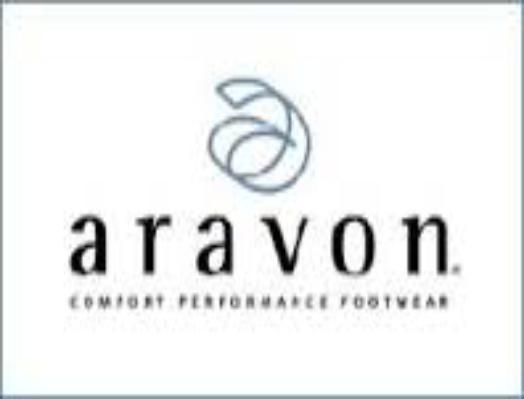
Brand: Aravon
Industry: Clothes